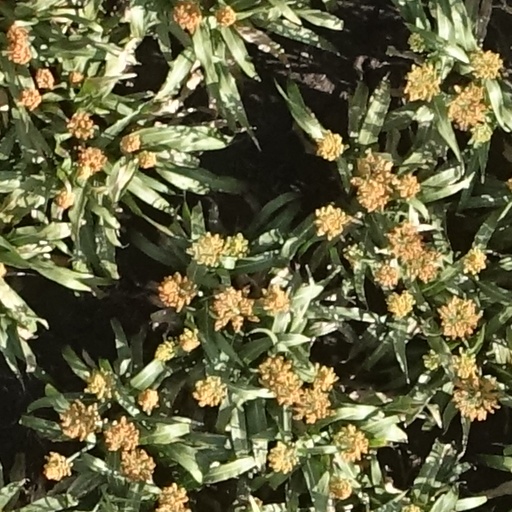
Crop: sorghum